Bolesław Kieniewicz

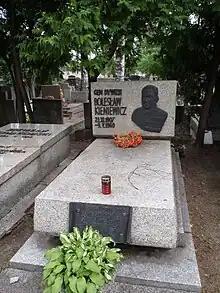
Kieniewicz's tomb at the Powązki Military Cemetery

While recovering from his injuries in 1943, Kieniewicz met captain of the medical service Lidia Alexandrovna Golubeva (1903-1990), with whom he later married. They had three children: a son and two daughters.